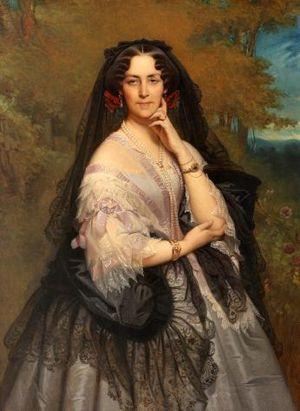
Cet article est une liste des peintures de Franz Xaver Winterhalter. Winterhalter était un artiste allemand célèbre au XIXe siècle pour ses portraits de la royauté européenne. Ses œuvres font partie des collections des plus grands musées d'Europe et des États-Unis. Ses peintures véhiculent une atmosphère d'intimité, révélant une compréhension de l'esprit de la noblesse de l'époque, de son hédonisme, de son luxe et aussi de sa joie.